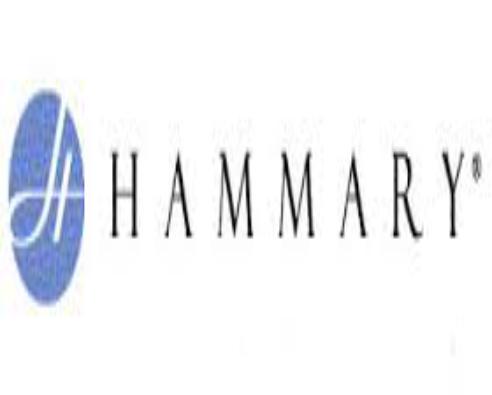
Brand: Hammary
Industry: Clothes